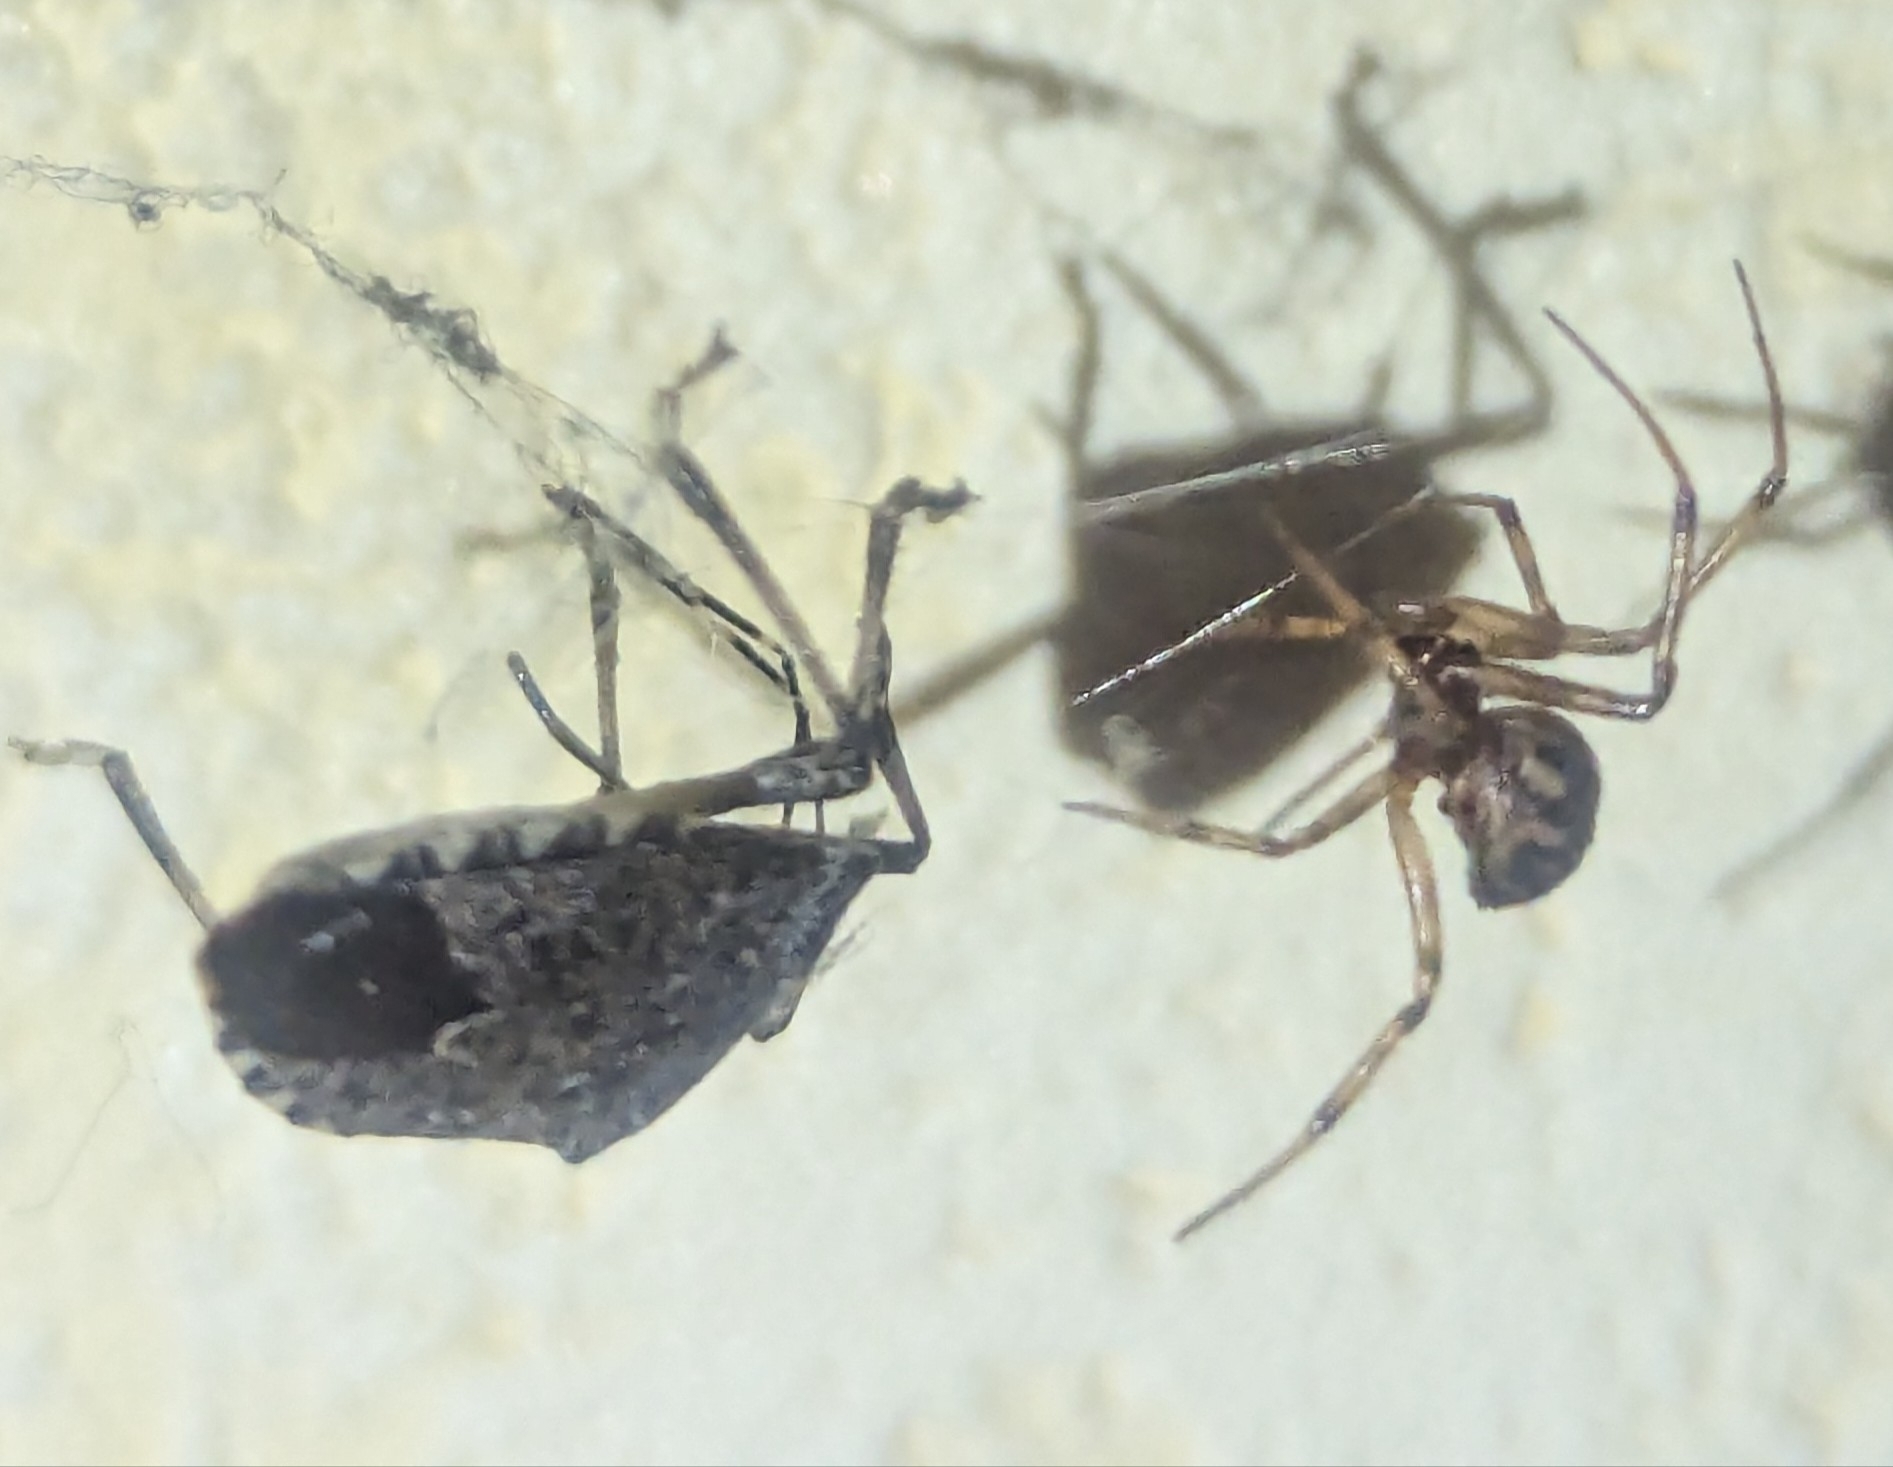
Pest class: stink_bug